Spladle

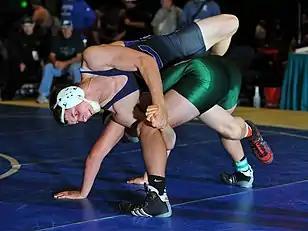
After capturing the legs with his arms and legs he begins rolling over to land on the mat.

The spladle is a wrestling technique commonly used as a counter and pinning move to single leg take downs. When opponents shoot in and grab the leg the wrestler will drop their weight on the opponents head to prevent advancement of the take down, from there they may reach across the body with their arms to grab hold of the opponents far side leg, once completed they wrap the near side leg with the leg targeted for the take down and roll forward onto the mat. When on the floor it is important to control both legs of the opponent as the wrestler wants to bring the knees of his opponent as close to inline with the opponent's head as possible.